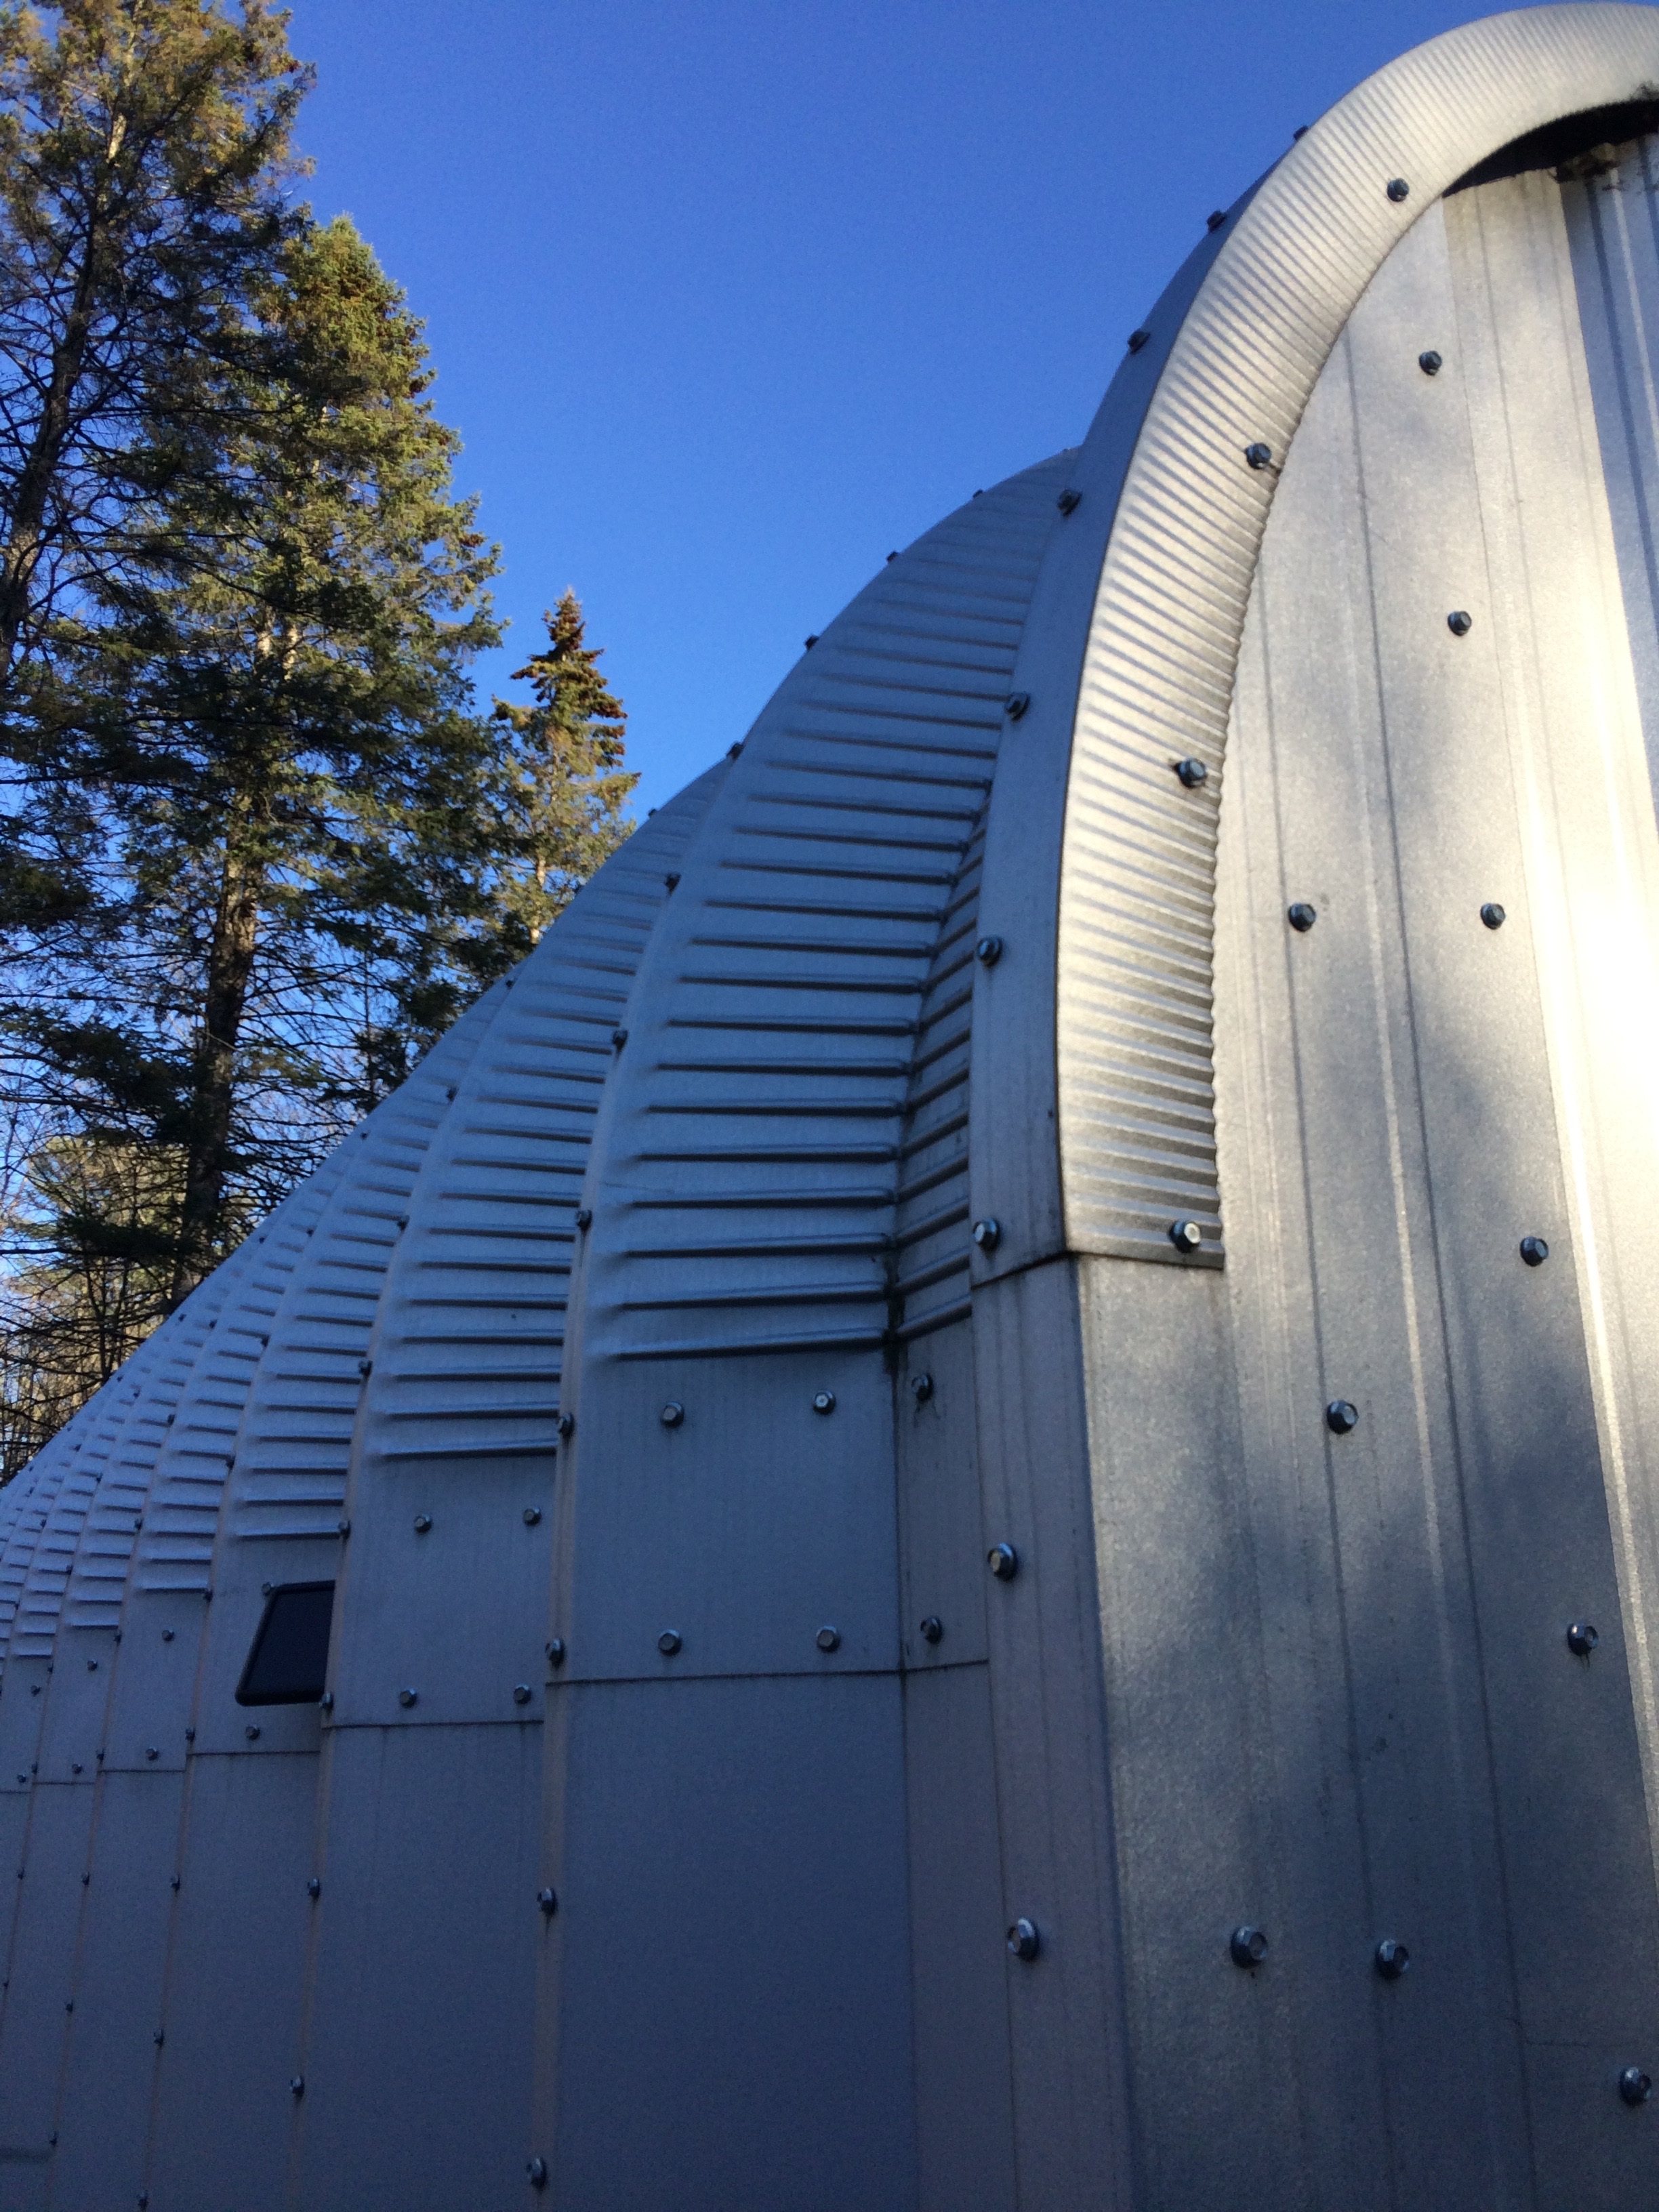
architecture, structure, farm, sunlight, roof, building, barn, shed, rural, facade, blue, storage, shelter, dome, outbuilding, man made object, outdoor structure